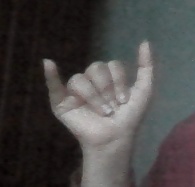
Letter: ya